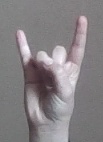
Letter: la